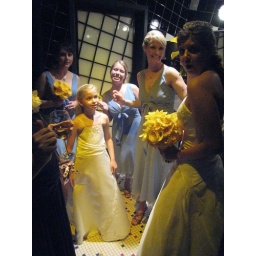
The girls in the bathroom